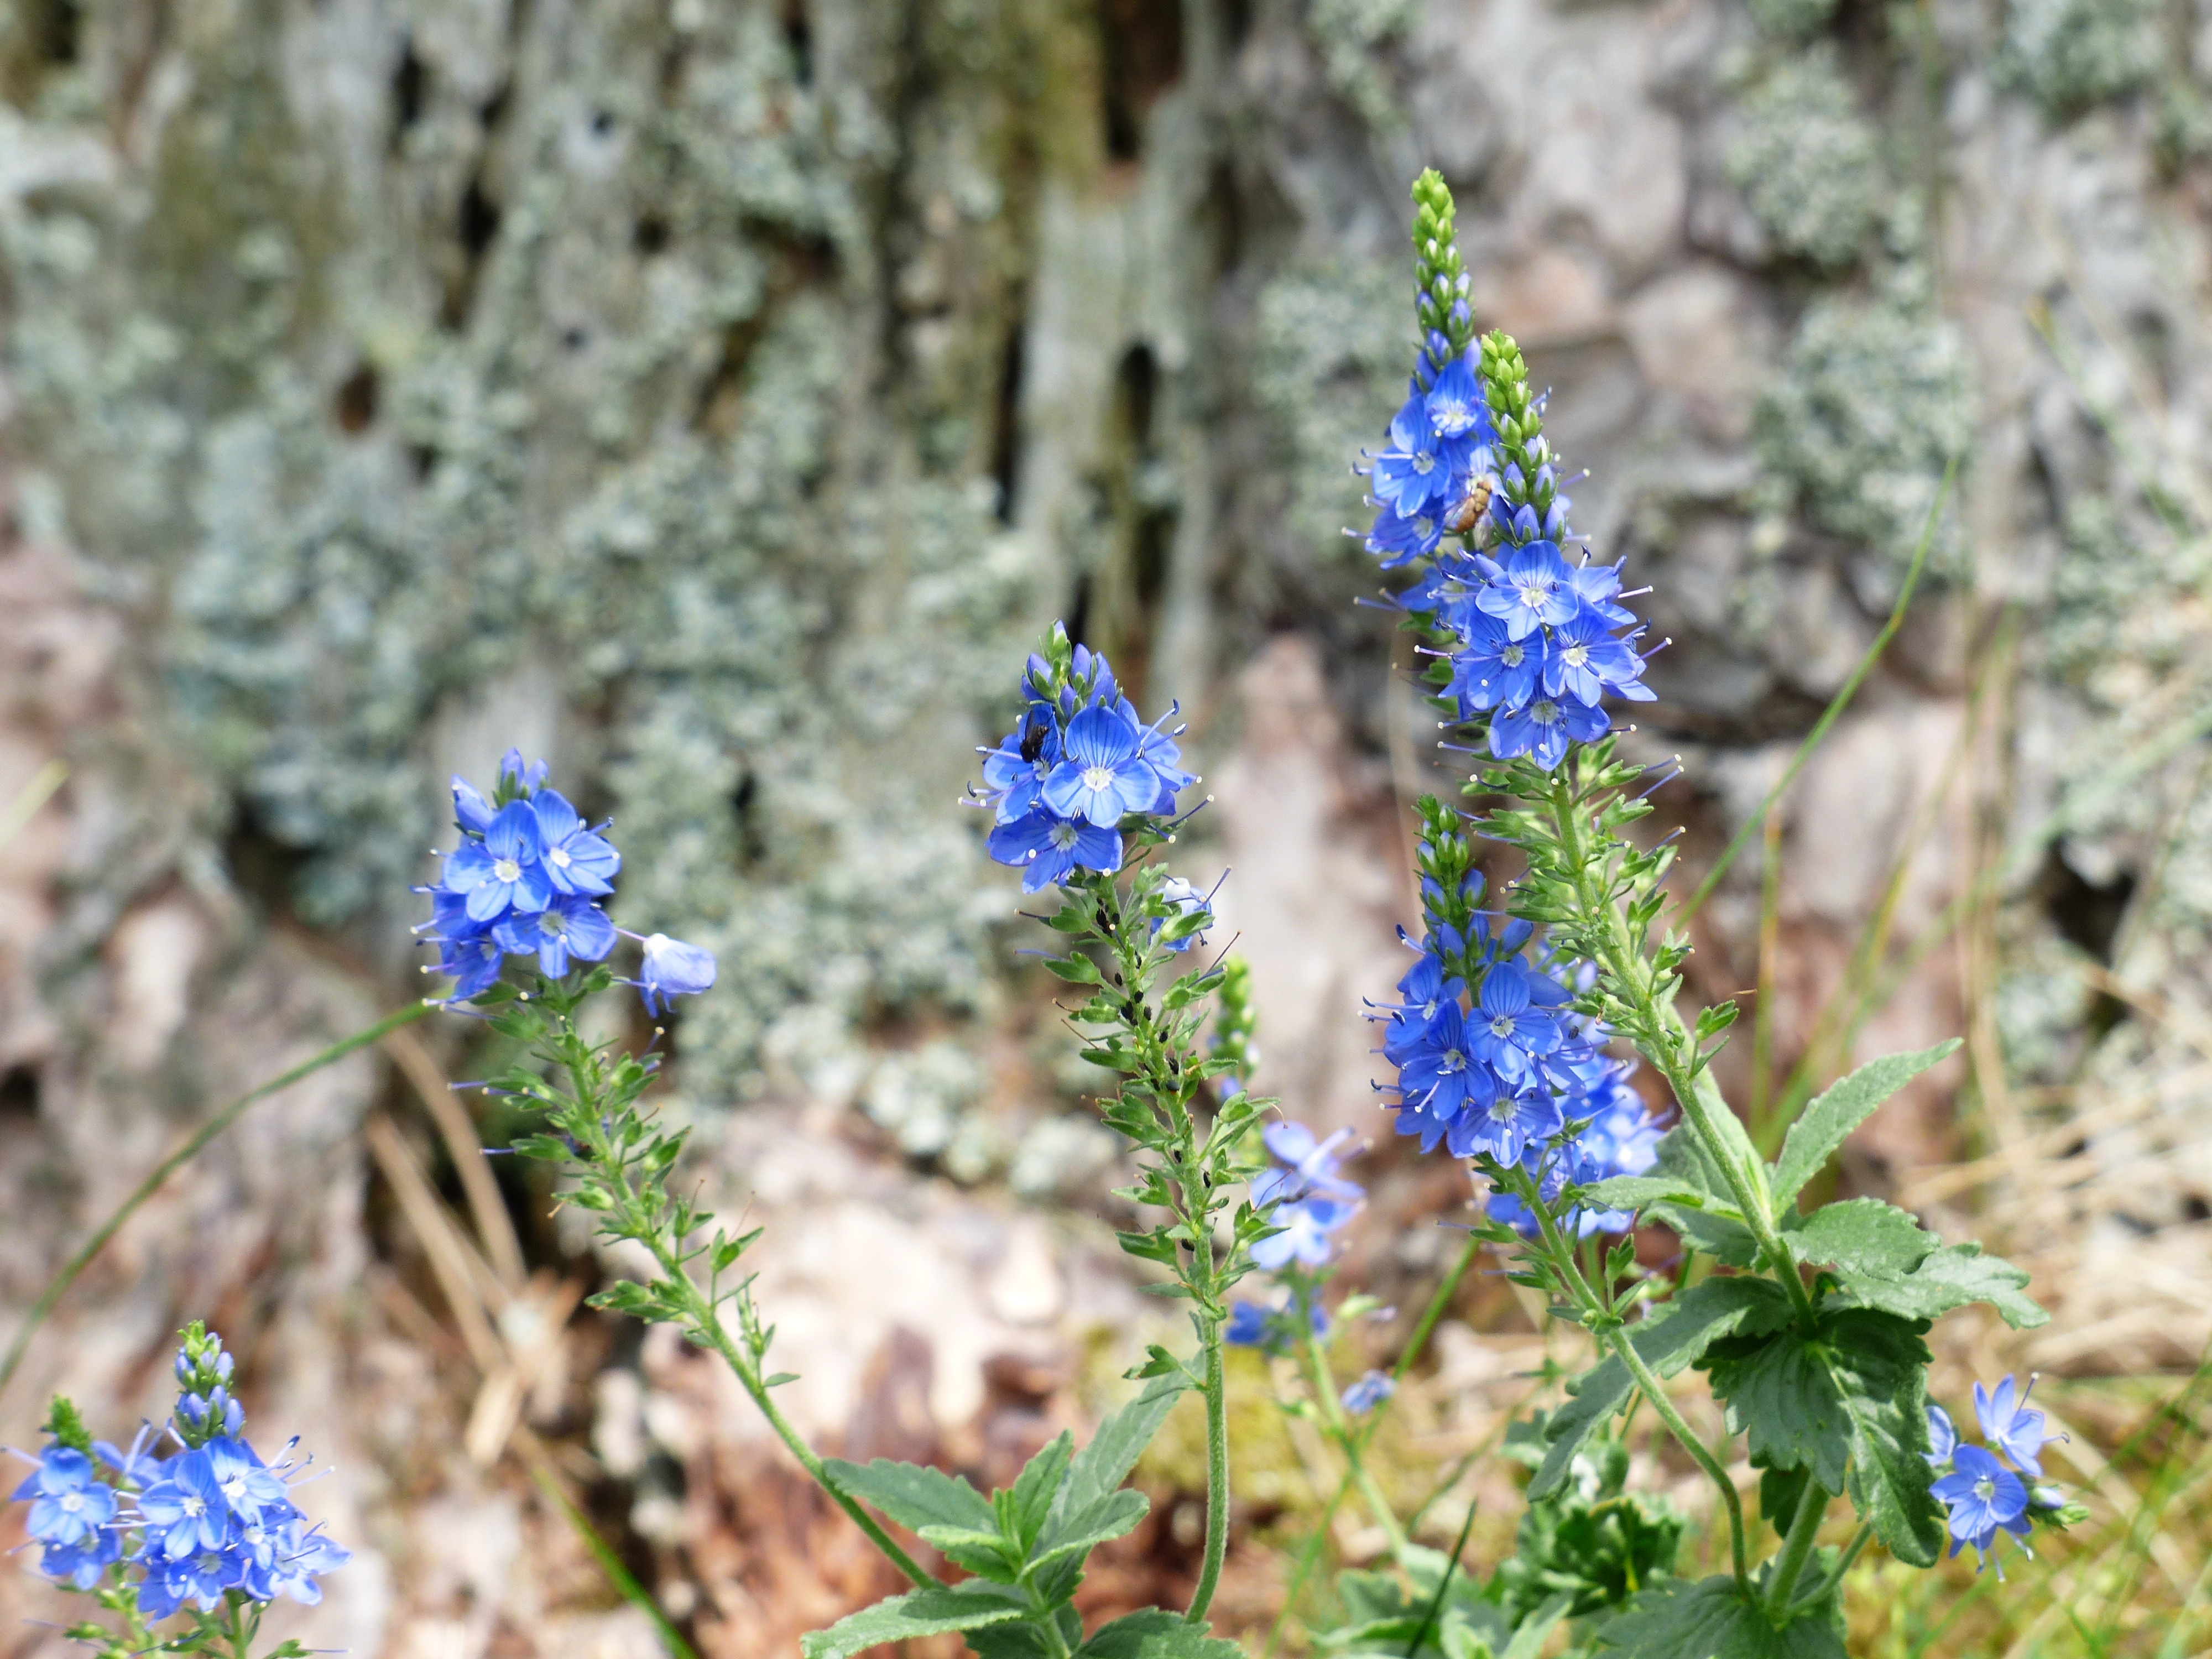
nature, blossom, plant, flower, bloom, herb, botany, blue, garden, flora, lavender, wild flower, wildflower, wild plant, lupin, veronica, macro photography, plantaginaceae, flowering plant, forest plant, delphinium, forest flower, honorary award, plantain greenhouse, bellflower family, large speedwell, veronica teucrium, annual plant, land plant, english lavender, hyssopus